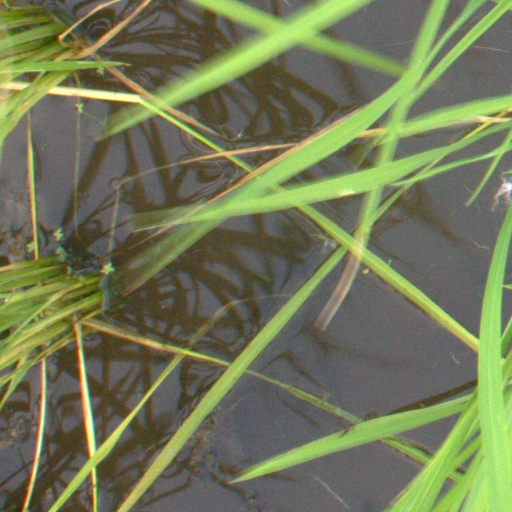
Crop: rice